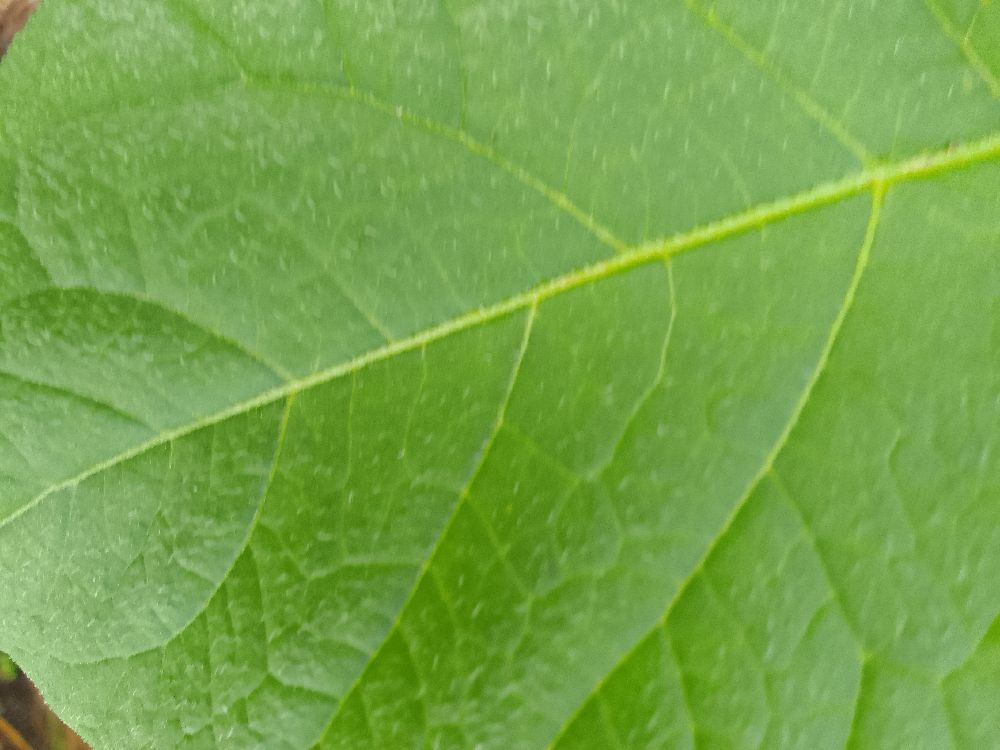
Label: Healthy